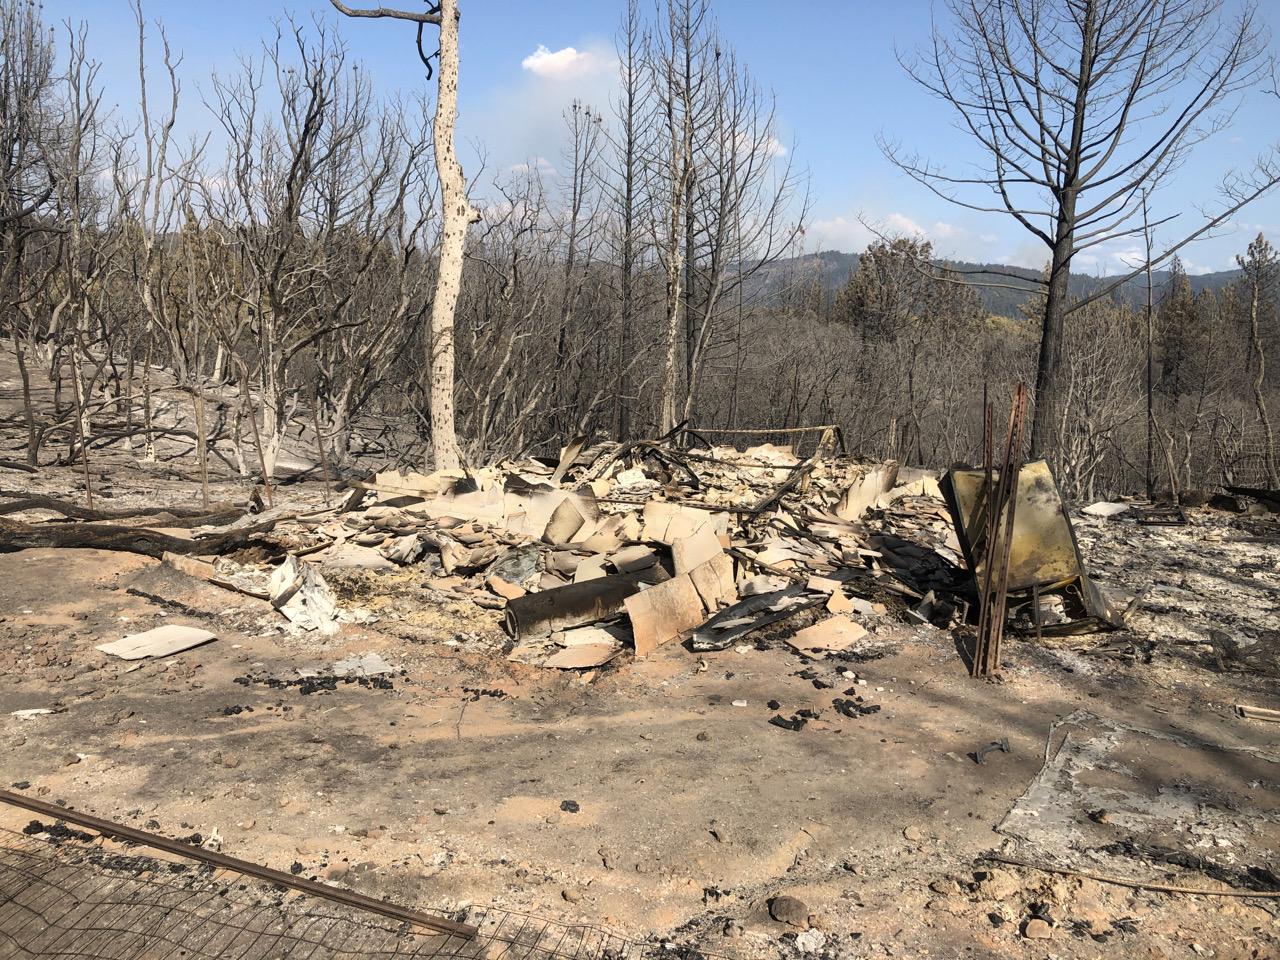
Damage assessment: destroyed